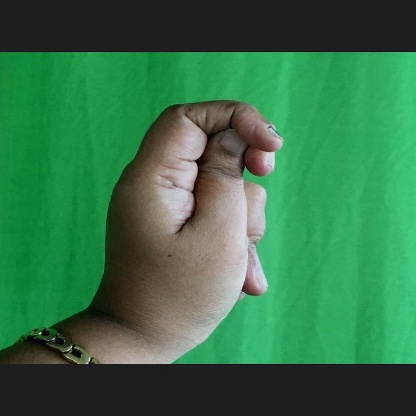
Mudra: Katakamukha